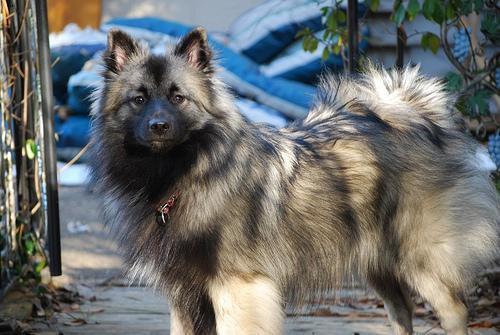
keeshond